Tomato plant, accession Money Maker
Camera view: tilt-top (135 deg); turntable rotation: 330 degrees
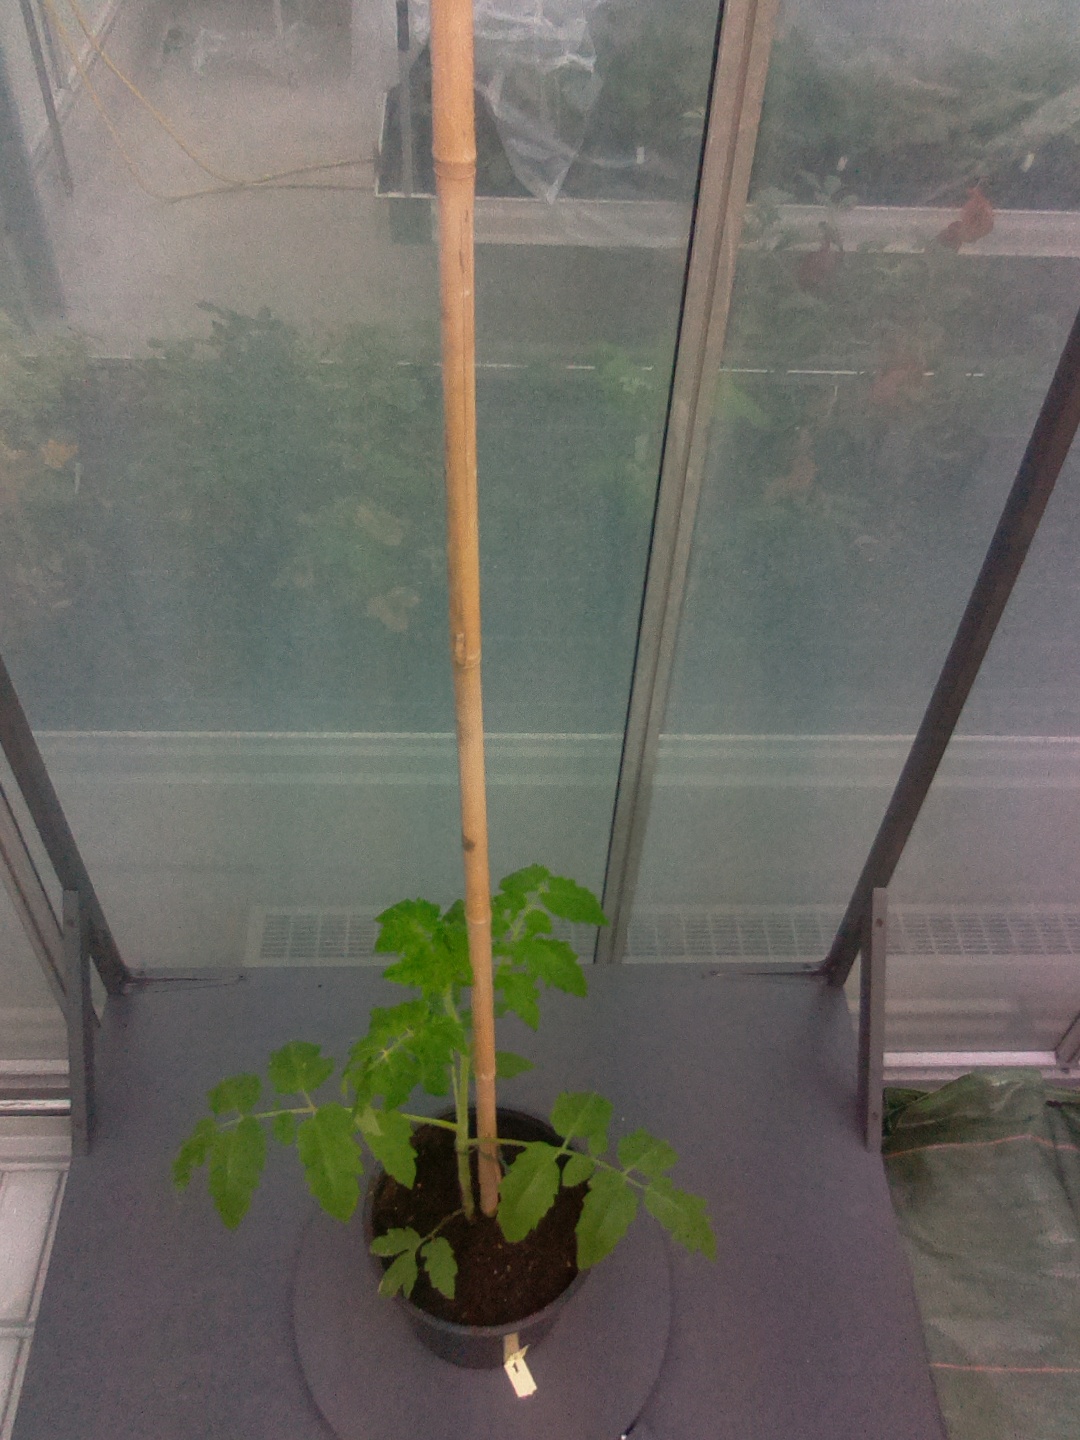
BBCH growth stage 13: 6 of true leaves visible